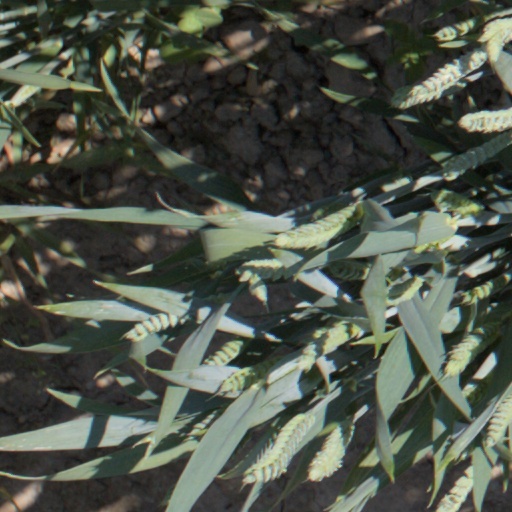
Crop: wheat